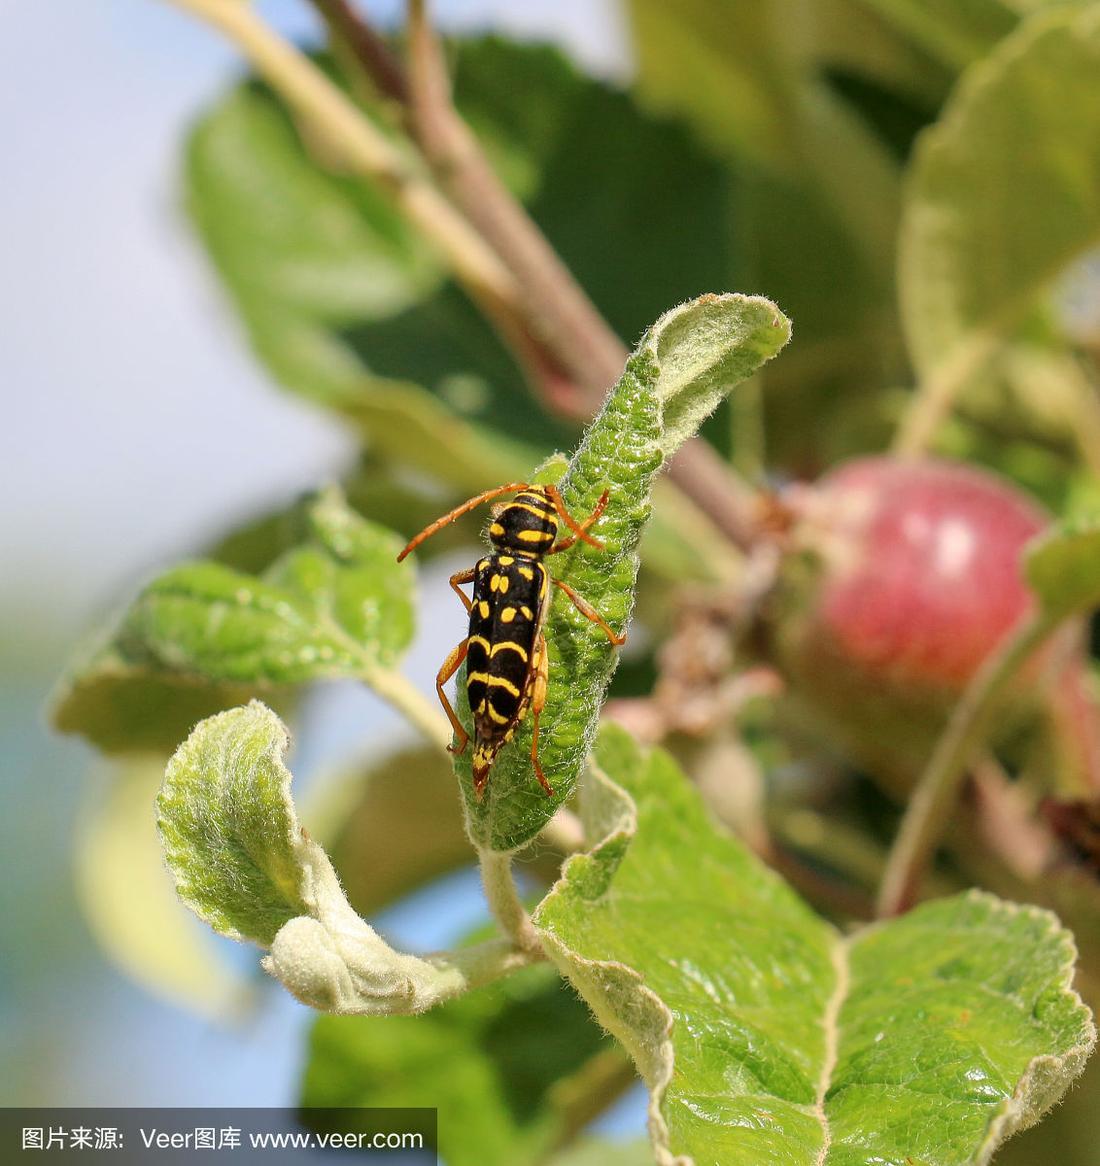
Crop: apple
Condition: healthy